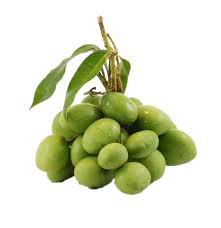
Label: Mango